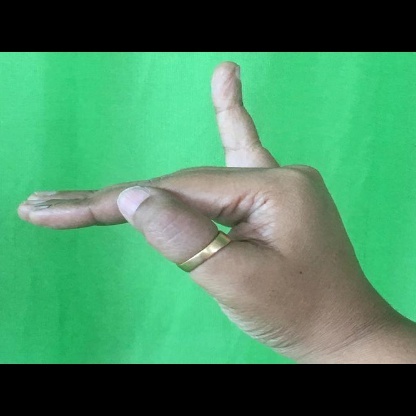
Mudra: Hamsapaksha